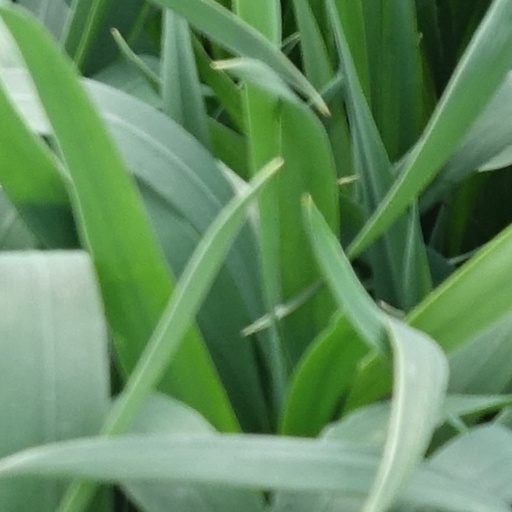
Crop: wheat